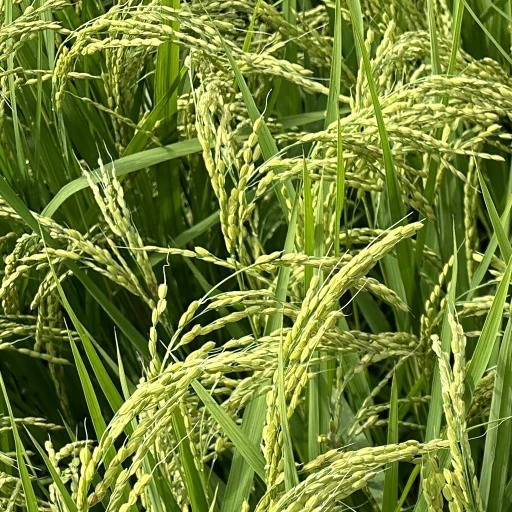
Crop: rice